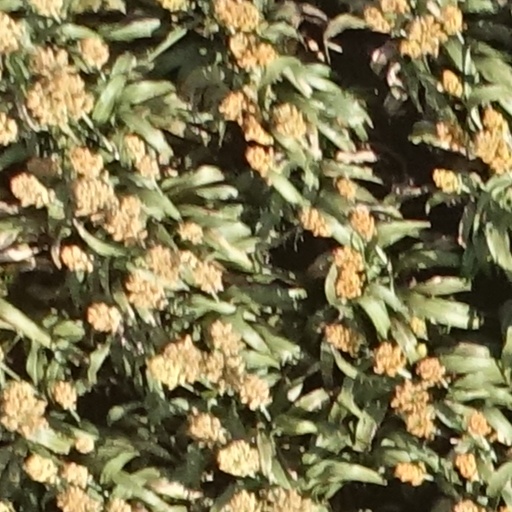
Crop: sorghum